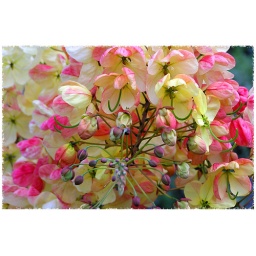
This is a close-up view of a flower ball growing on a tree in Hawaii in 2008.